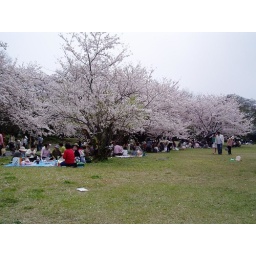
People had staked their claims to grass under the trees where they could have their picnics.